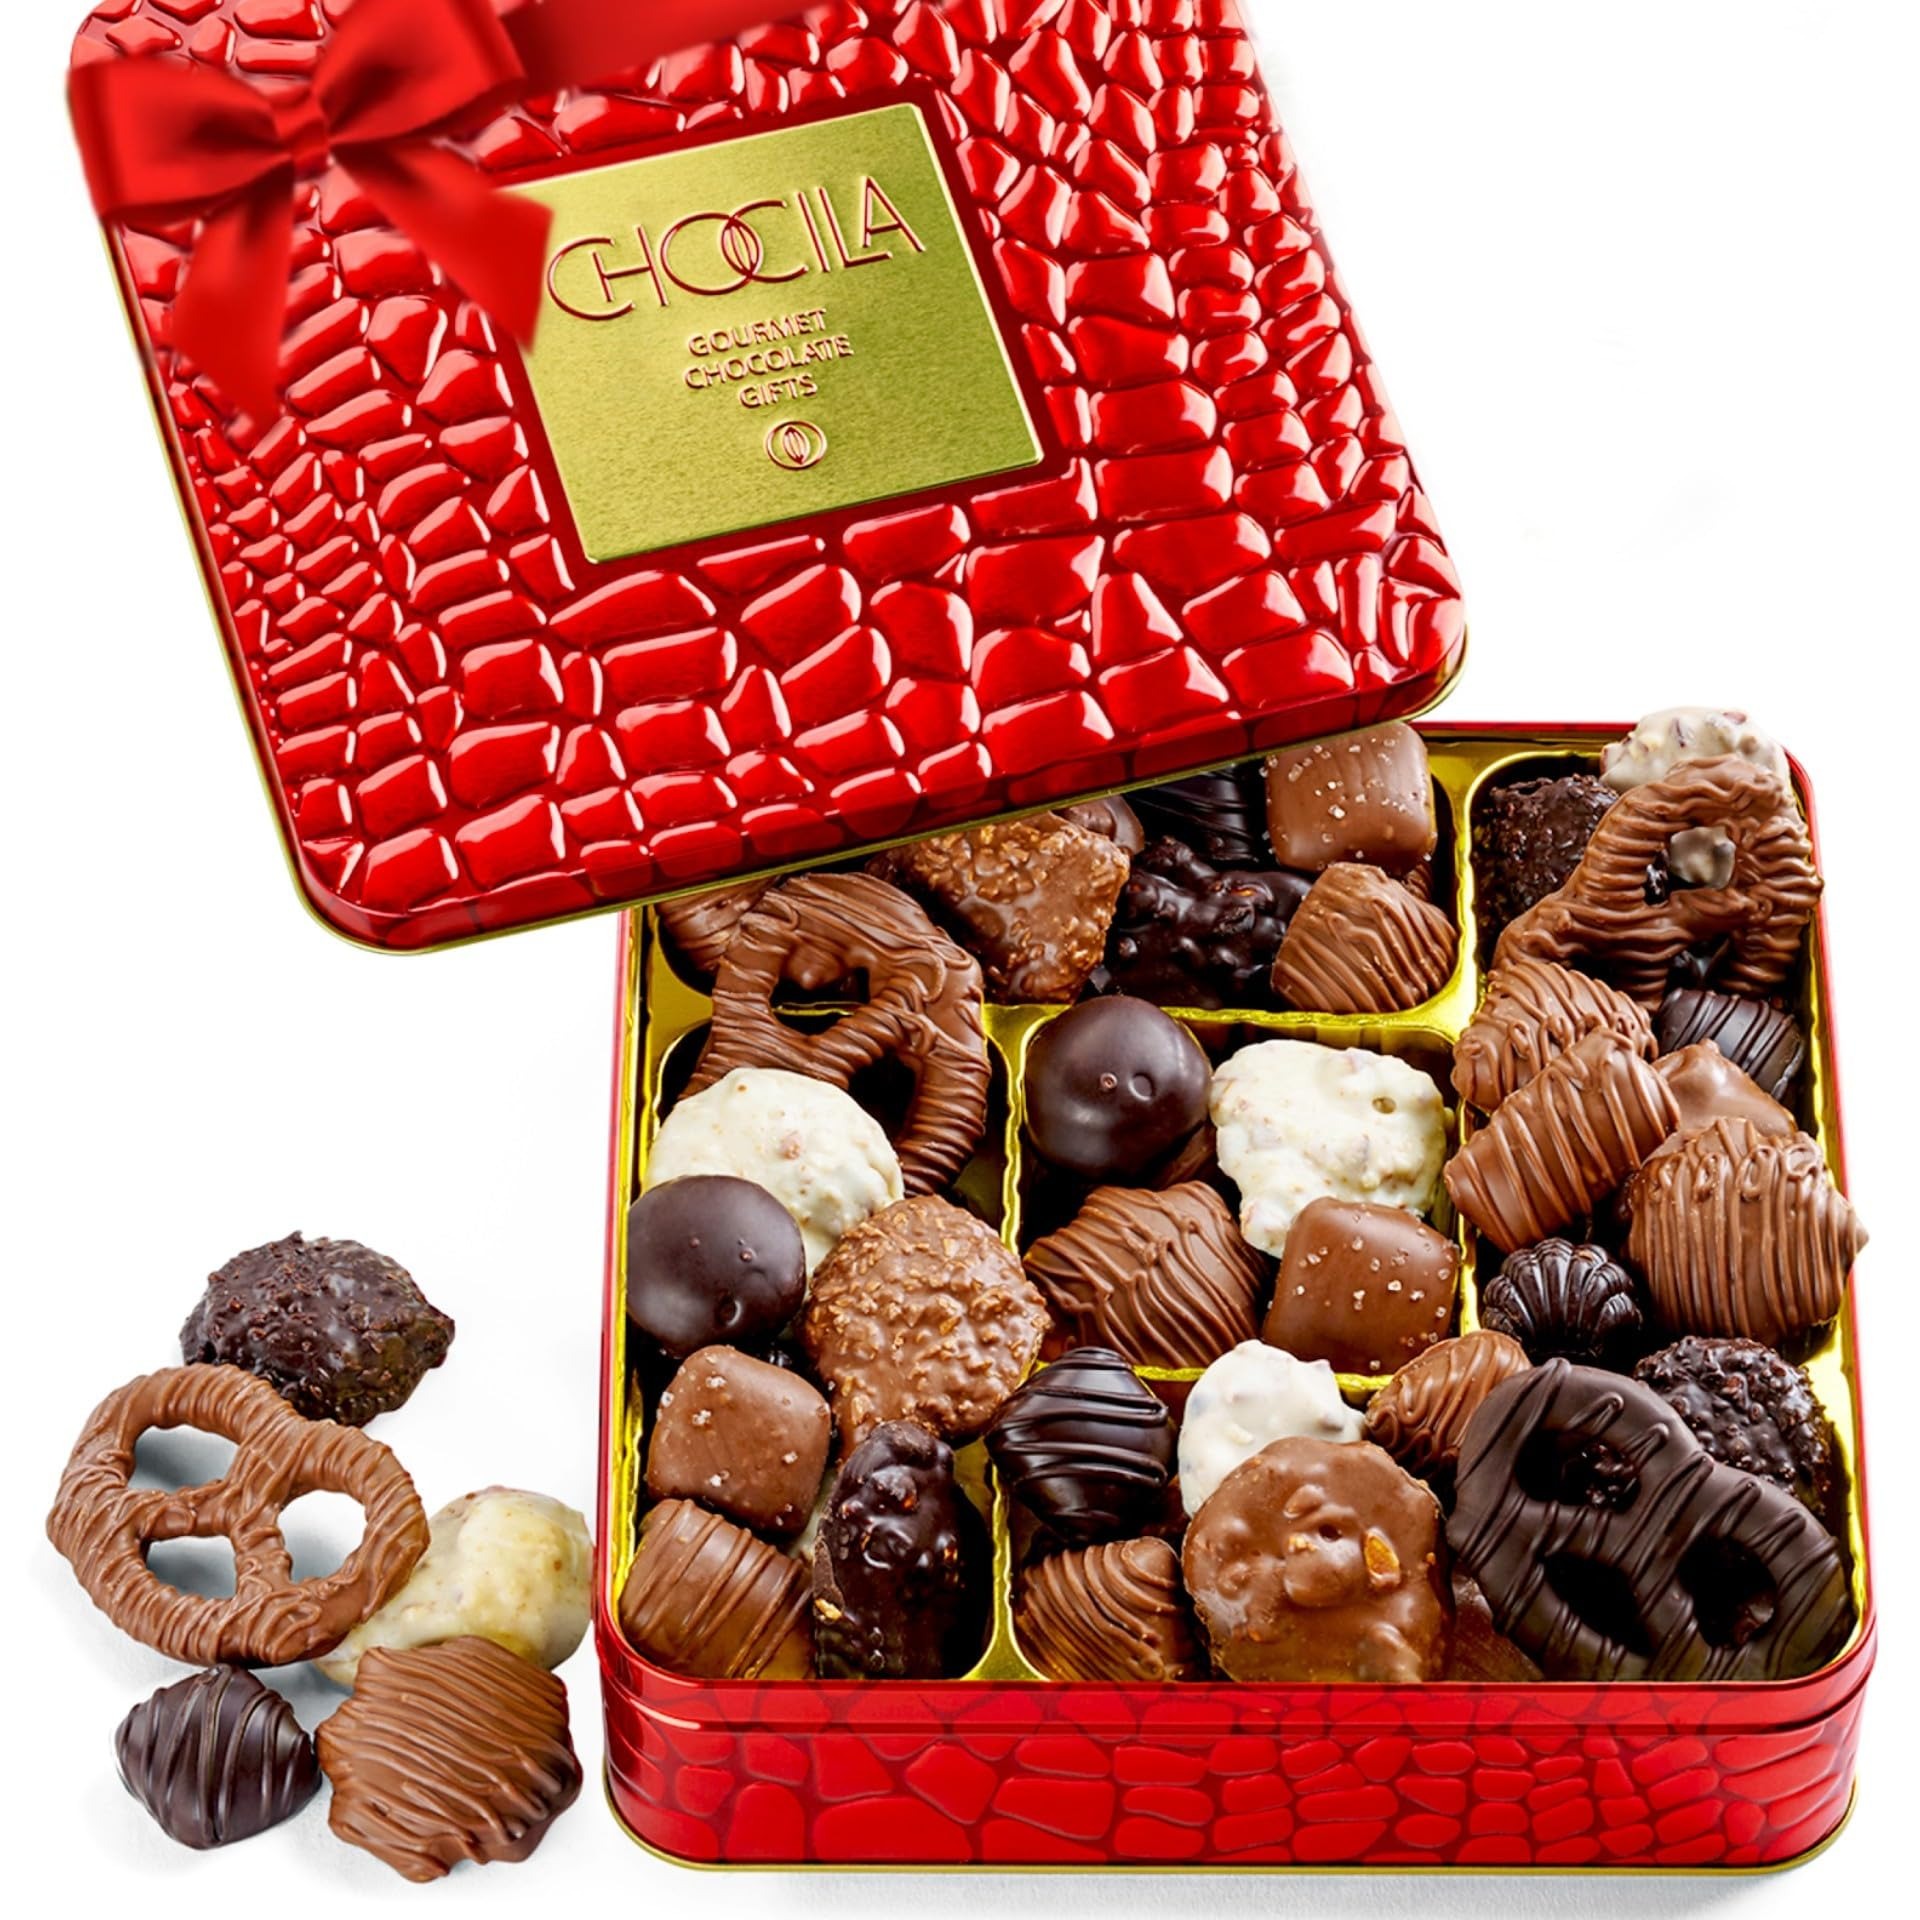
Item Name: Chocolate Gift Basket, Gourmet Chocolates Variety Snack Box, Assorted Food Arrangement Platter, Birthday Present, Holiday, Corporate Parties, Sympathy, Candy Gifting Idea, Him, Her, Men, Women, Family (Ruby Red)
Bullet Point 1: GIVE THE GIFT OF CHOCOLATE DECADENCE | The Chocila Gourmet Chocolate Candies Collection Features 32 Pieces of Our Rich, Creamy, Delectable Milk & Dark Chocolate Confections Including Peanut Butter Candies, Peanut Clusters, Pecan Snappers, English Toffee, Pecan Meltaways, Haystacks, Cashew Clusters, Pretzel Clouds, Butter Pecan Clusters, Chocolate Covered Pretzels, Peppermint Patties, Double Silks & Sea Salt Caramels
Bullet Point 2: INDIVIDUAL WRAPPING FOR PEAK FRESHNESS | Each Mouthwatering Morsel in Our Bulk Box Comes Individually Wrapped, So Every Last Bite Stays Fresh, Clean & Separated for Maximum Deliciousness, Long-Lasting Shelf Life, Easy Sharing & Convenient Arrangement in Gift Basket or Holiday Platter | Premium, High-End Ingredients Also Ensure Candies Won’t Dry Out, Melt, Become Soft & Sticky, or Go Stale Before You Have a Chance to Devour
Bullet Point 3: STUNNING CROCODILE PRINT TIN FOR GIFTING | The Ultimate in Gourmet Luxury & Style! Your Chocolates Arrive Artfully Arranged in a Dazzling Gold & Brown Metal Gift Box in Gorgeous Crocodile Skin Pattern | Unique Packaging Gives Your Gift that Extra Dash of Opulence to Complement Our Candies’ Rich, Indulgent Flavor & Smooth, Velvety Texture | For Added Protection During Transit, Tin is Also Covered in a Matching Cardboard Box
Bullet Point 4: MORE CHOCOLATEY GOODNESS PER PURCHASE | Guaranteed to Satisfy Your Sweet Tooth Longer! While Competitors Skimp on Both Quantity & Quality, Chocila’s Signature Holiday Gift Boxes are Beloved for their Generous Bulk Volume, Premium Cacao, Fresh Roasted Nuts, Scrumptious Toppings, Crunchy Pretzels & Other Yummy Ingredients | Whether Treating Yourself or Gifting to Clients, Enjoy Peace of Mind Knowing Our Value is Topnotch
Bullet Point 5: PERFECT FOR ANY OCCASION OR SPECIAL EVENT | Looking for a Versatile Kosher Gift for Women, Men, Kids, Chocolate Lovers, Family, Friends or Coworkers? Chocila Checks Every Box for Birthday, Anniversary, Mother’s Day, Father’s Day & Especially the Holiday Season | Bring Home All of Our Luscious Chocolate, Cookie & Biscotti Collections for an Unforgettable Thanksgiving Spread, Christmas Basket, Hanukkah Platter or Dessert Tray for Large Parties
Product Description: Feast your eyes on the world’s finest gourmet gifts. Looking for homemade, kosher treats that are good enough for gifting? Chocila’s premium line of gourmet holiday gift boxes promises a mouthwateringly indulgent experience you won’t soon forget! Packaged in some of the world’s most striking tins, trays, and cartons, our high-end confections are thoughtfully prepared with the holiday season in mind. Look inside each ornately patterned box to discover an equally exquisite array of every candy connoisseur’s favorite sweets, cookies, biscottis, and other specialty desserts. Why settle for less-than-stellar taste or a cheap variety pack that’s been shortchanged? For best quality and bulk value, add a Chocila Gourmet Gift Box to your cart today!
Value: 32.0
Unit: Count

Price: 39.99